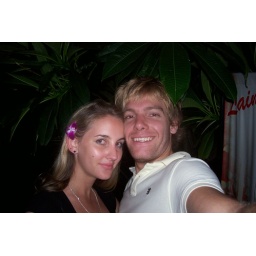
cute girl i hung out with in phuket